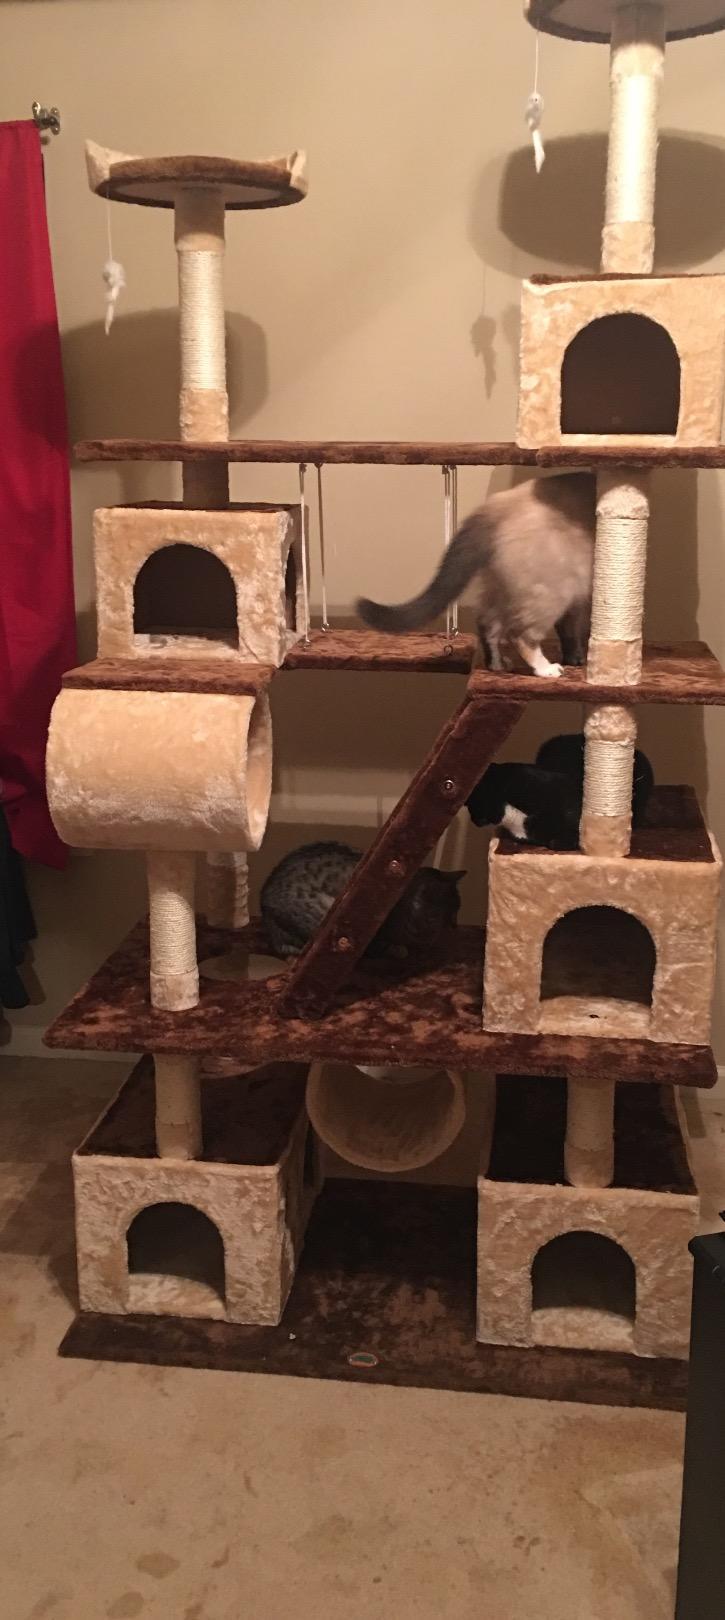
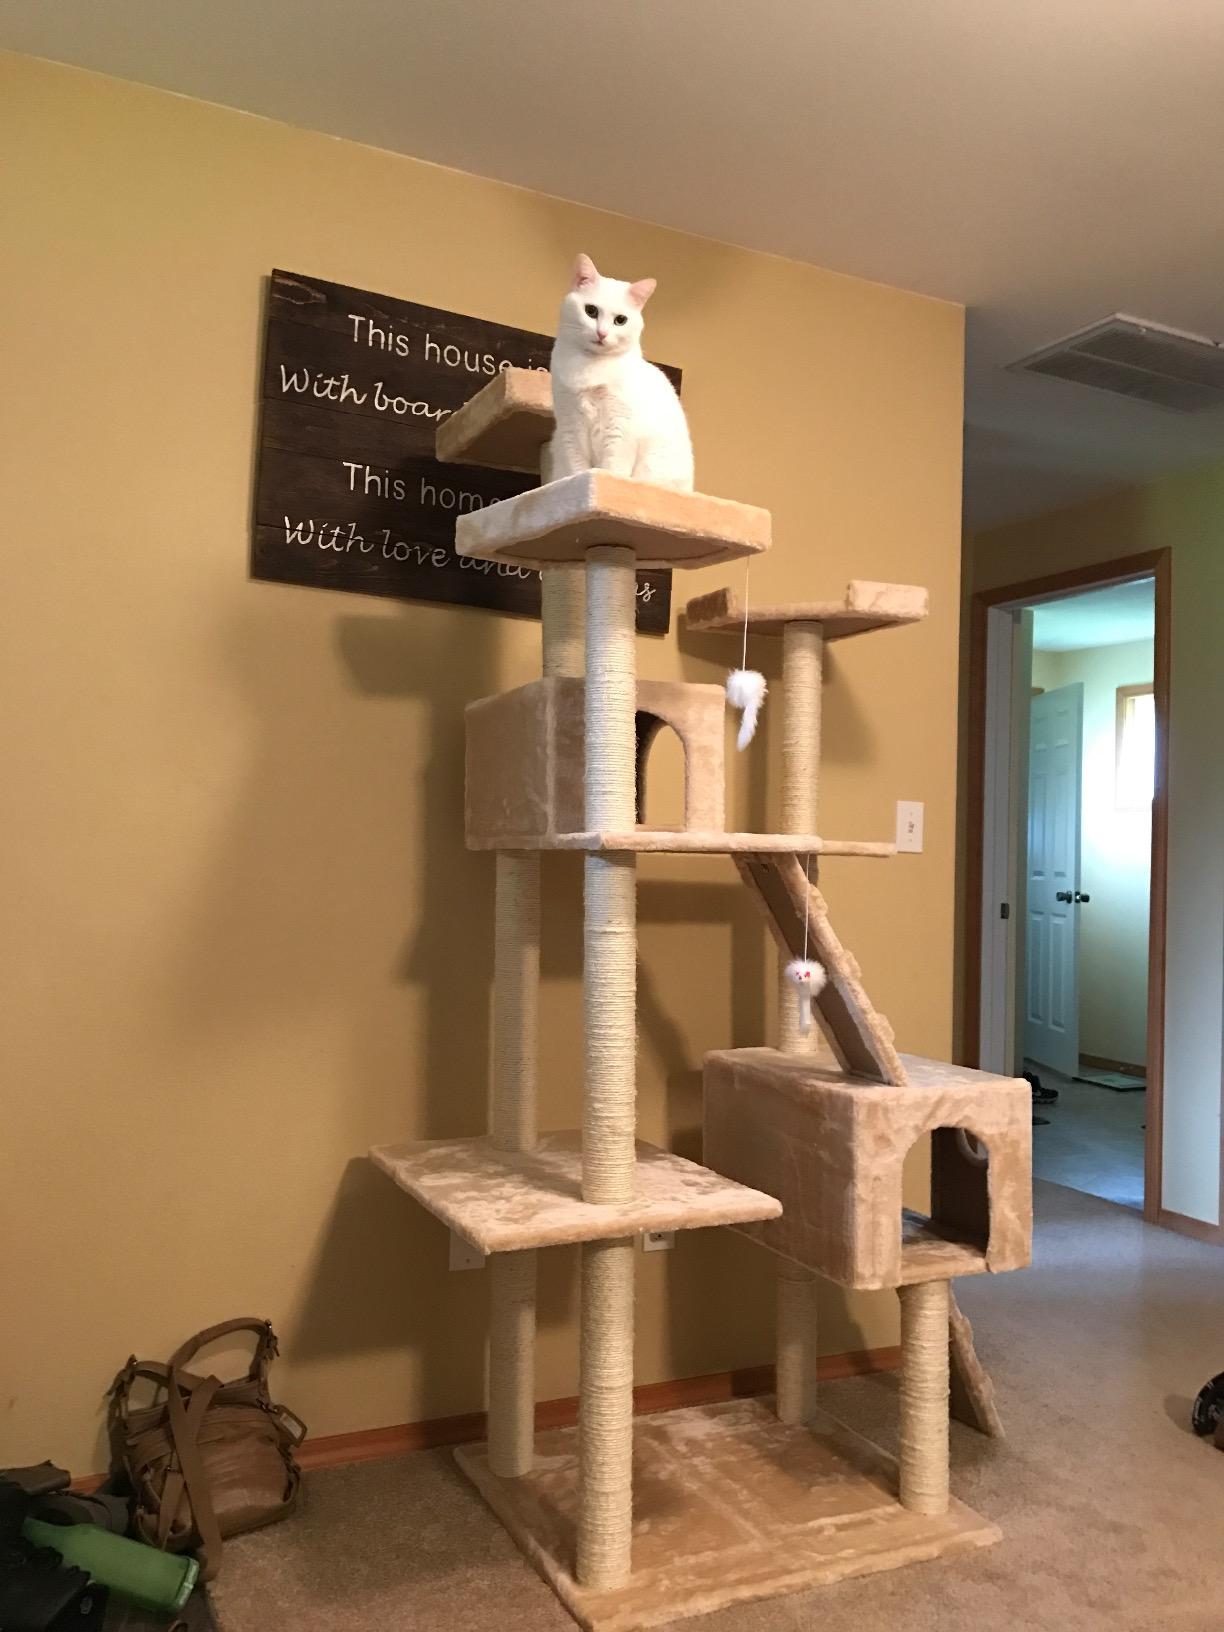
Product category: items_cat tree
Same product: no